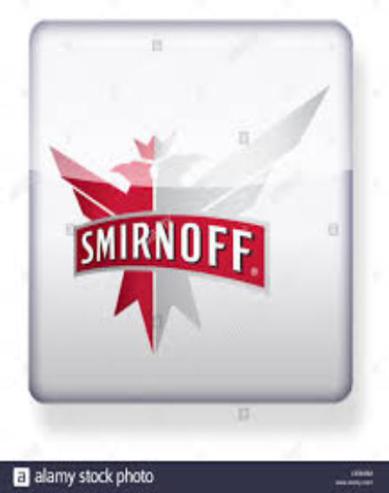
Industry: Food